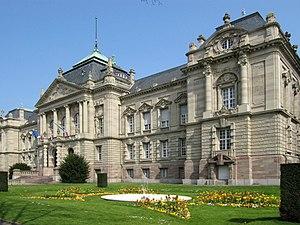
Cour d'appel au 9 avenue Raymond Poincaré à Colmar (Haut-Rhin, France).
Ce tableau présente la liste de tous les monuments historiques de Colmar, classés ou inscrits.
L'avenue Raymond-Poincaré, est une voie de circulation de la ville de Colmar, en France.
Colmar est une commune française du département du Haut-Rhin. Préfecture du département, elle fait partie, depuis le 1ᵉʳ janvier 2016, de la région Grand Est.